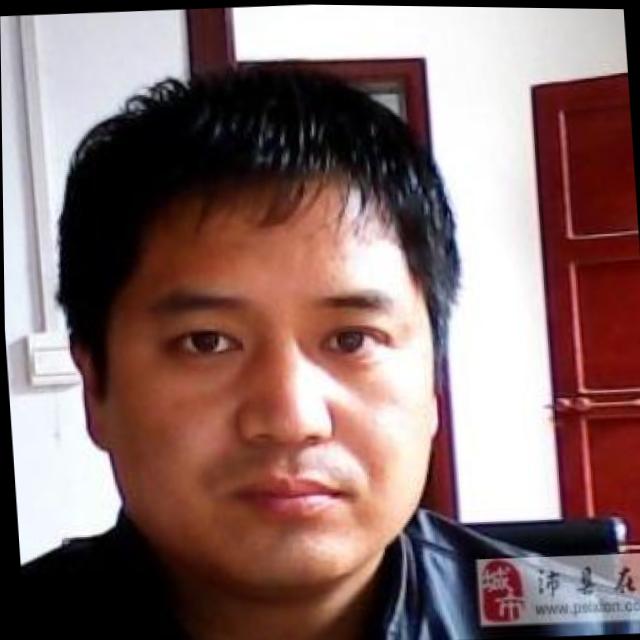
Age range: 21-44